Jitka Čvančarová

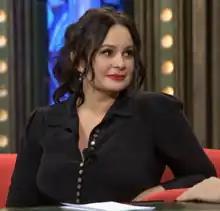
Čvančarová in 2018

Jitka Čadek Čvančarová (born 23 March 1978) is a Czech actress, UNICEF Goodwill Ambassador, and a patron of charity organization Debra CR. Čvančarová won four Thalia Award nominations.